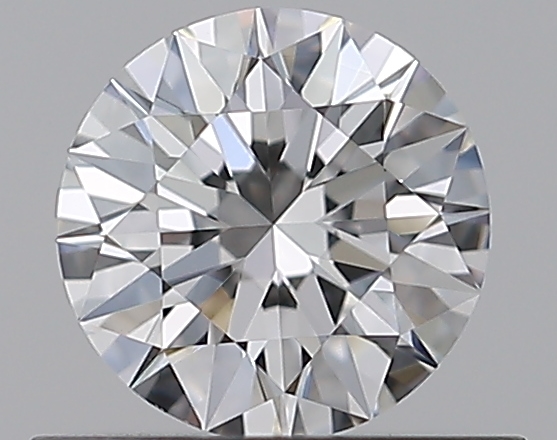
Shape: round
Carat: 0.51
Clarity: VS1
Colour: E
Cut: EX
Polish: EX
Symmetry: EX
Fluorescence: N
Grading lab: GIA
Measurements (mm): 5.15 x 5.18 x 3.17